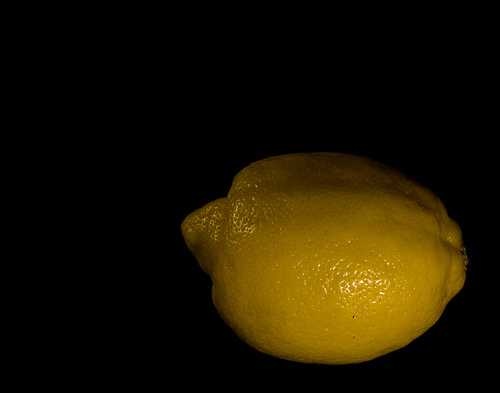
Label: Lemon